Topper (TV series)

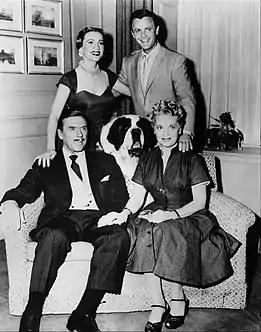
Main cast in 1953.

The very young, aspiring Broadway composer and lyricist Stephen Sondheim wrote eleven episodes for "Topper"'s first season with George Oppenheimer. The show's producer was John W. Loveton, with his agent, Bernard L. Schubert, credited as co-producer.